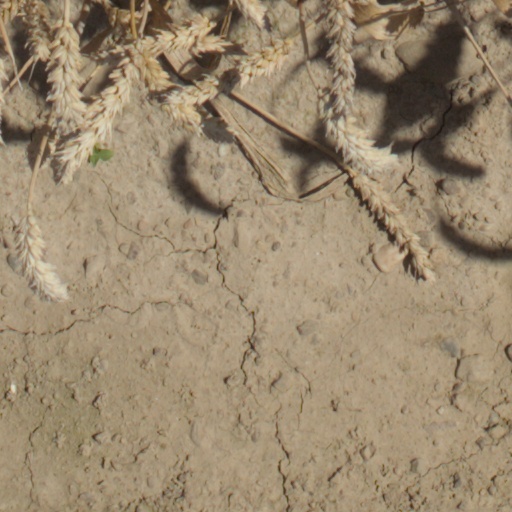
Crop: wheat